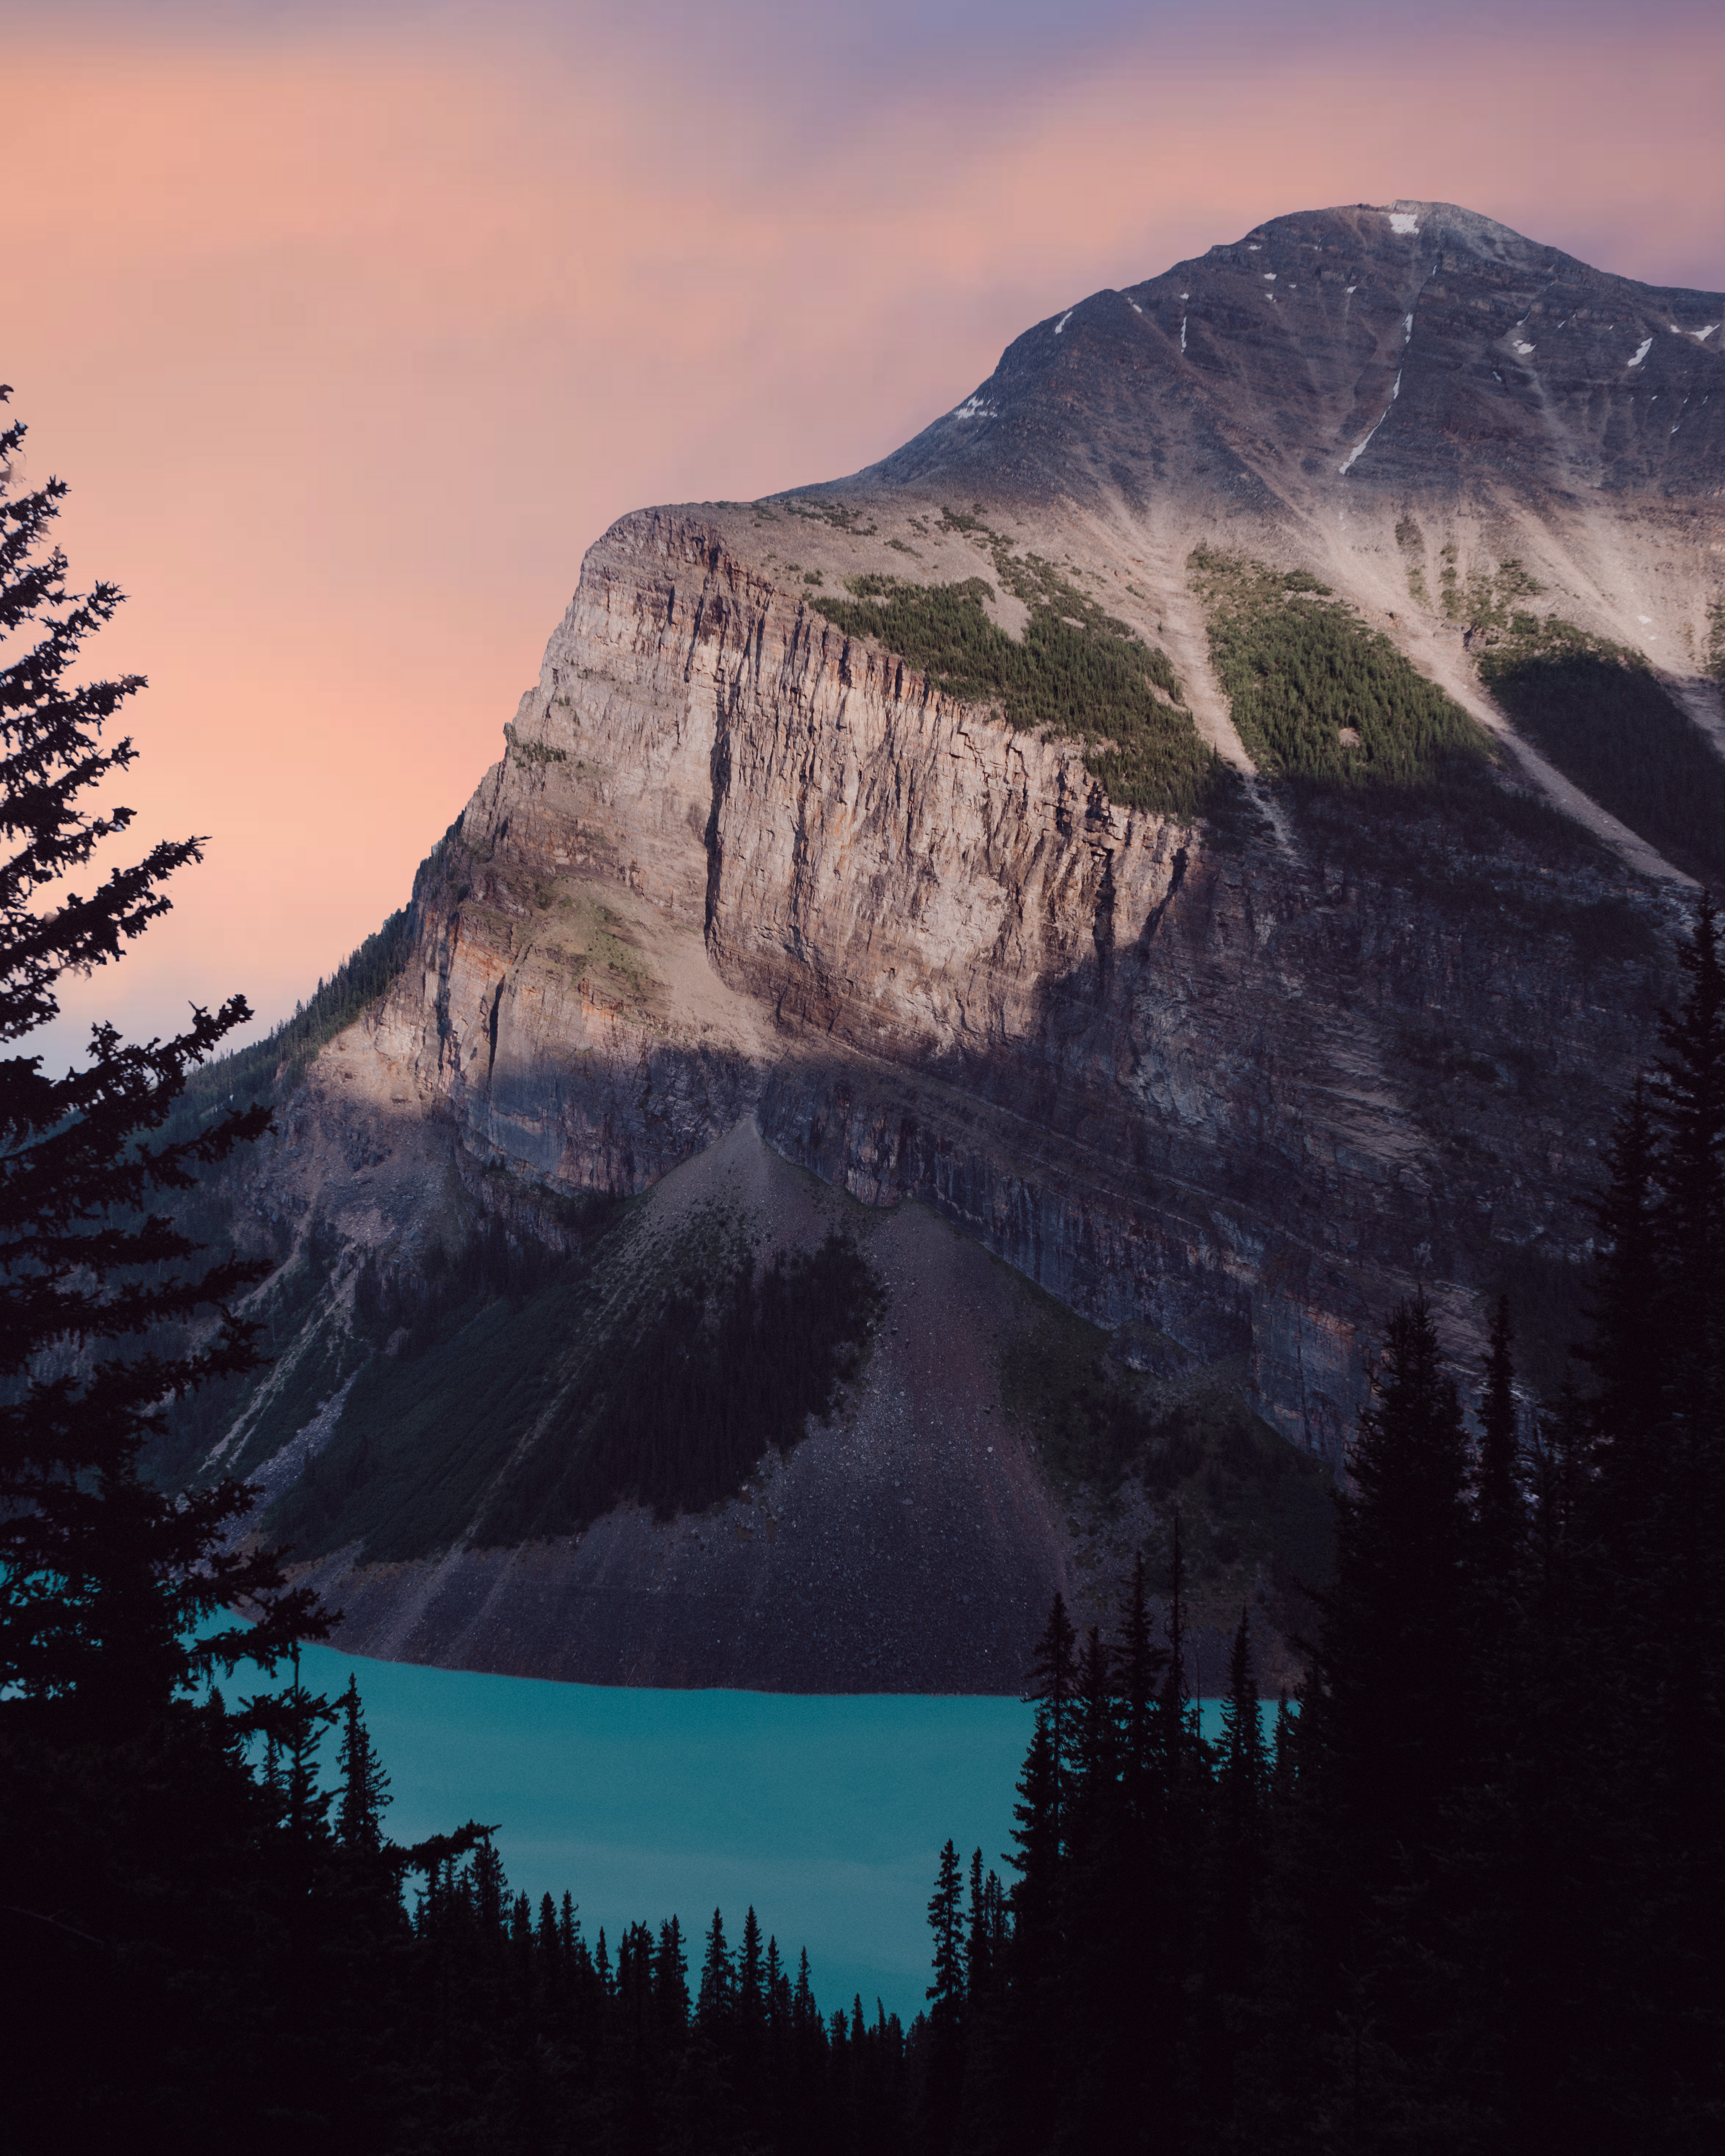
mountainous landforms, mountain, nature, sky, natural landscape, wilderness, mountain range, lake, highland, reflection, alps, morning, water, crater lake, national park, sound, tree, cloud, glacial lake, mount scenery, terrain, fell, geology, landscape, ridge, massif, moraine, hill, tarn, world, summit, bank, lake district, cirque, evening, fjord, reservoir, valley